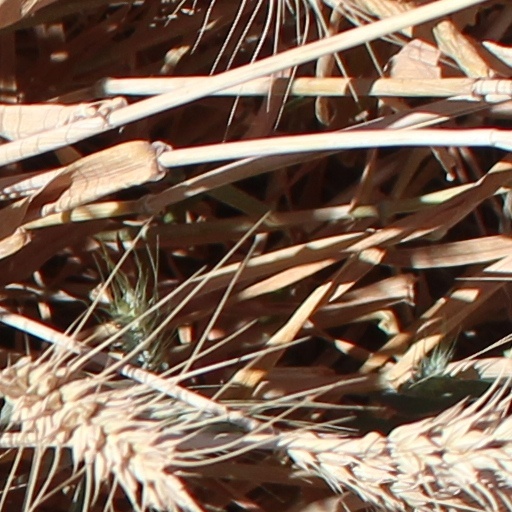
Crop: wheat